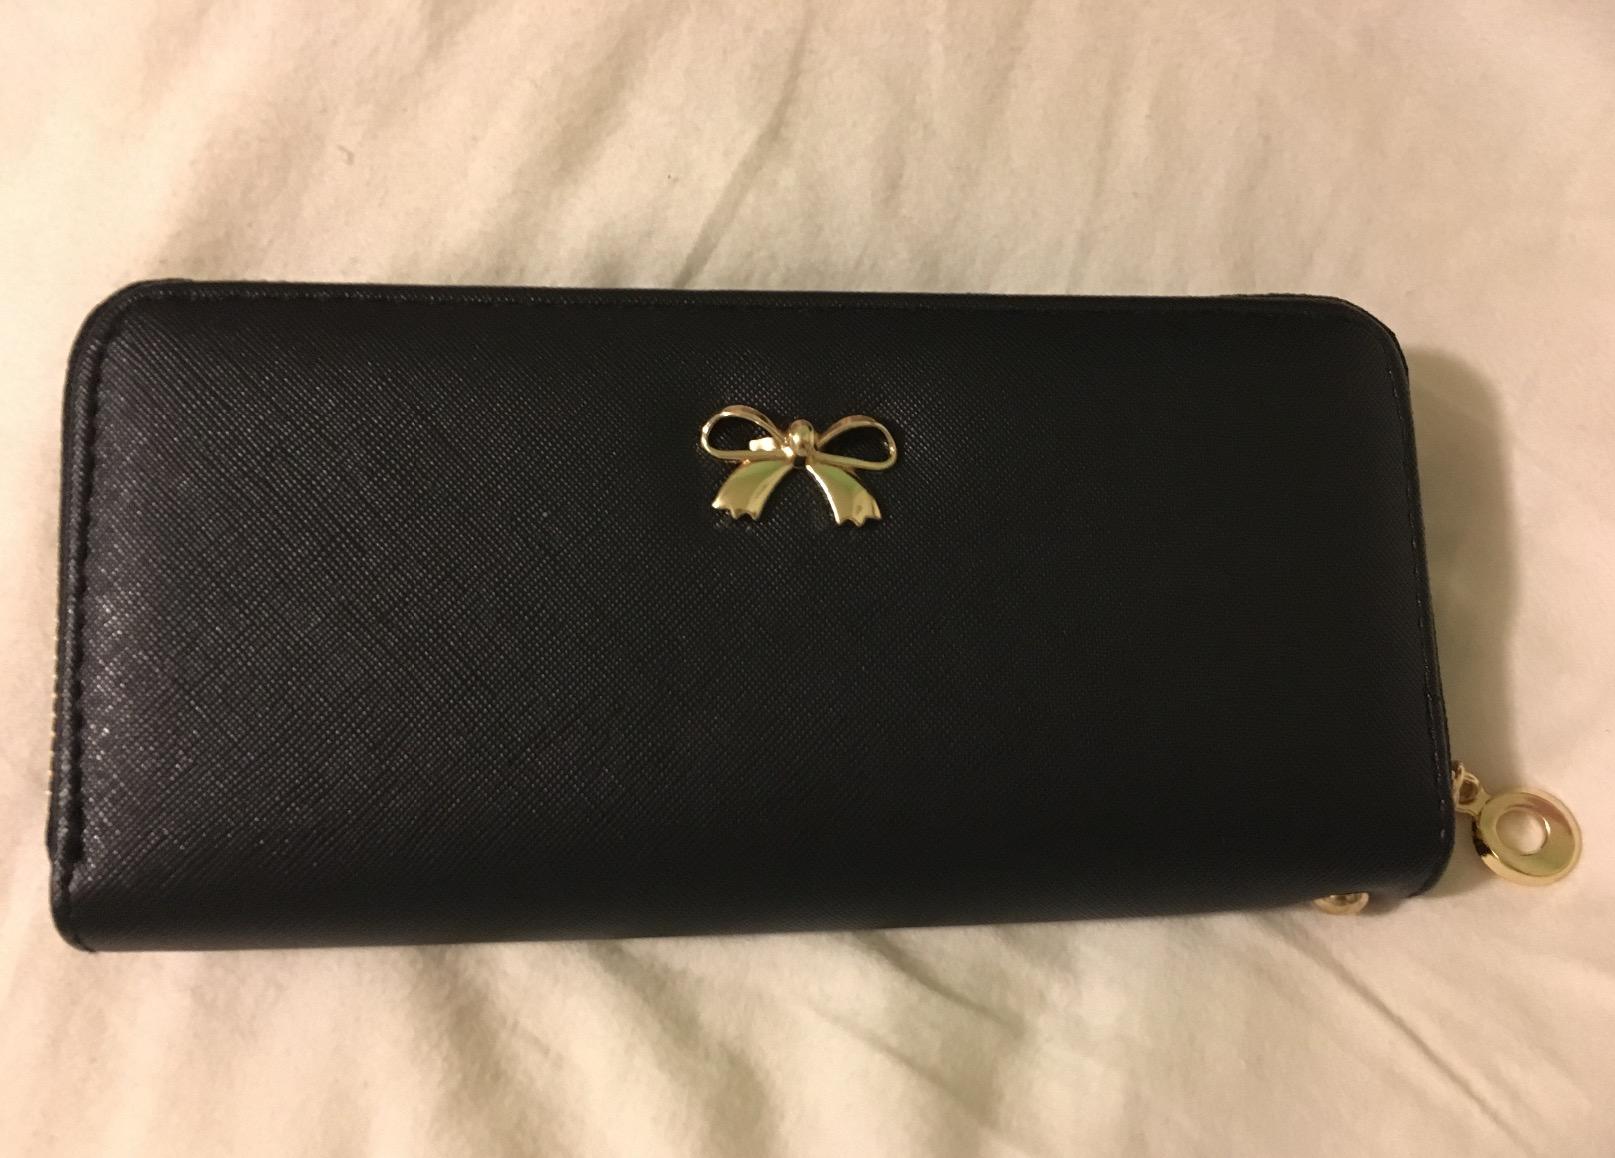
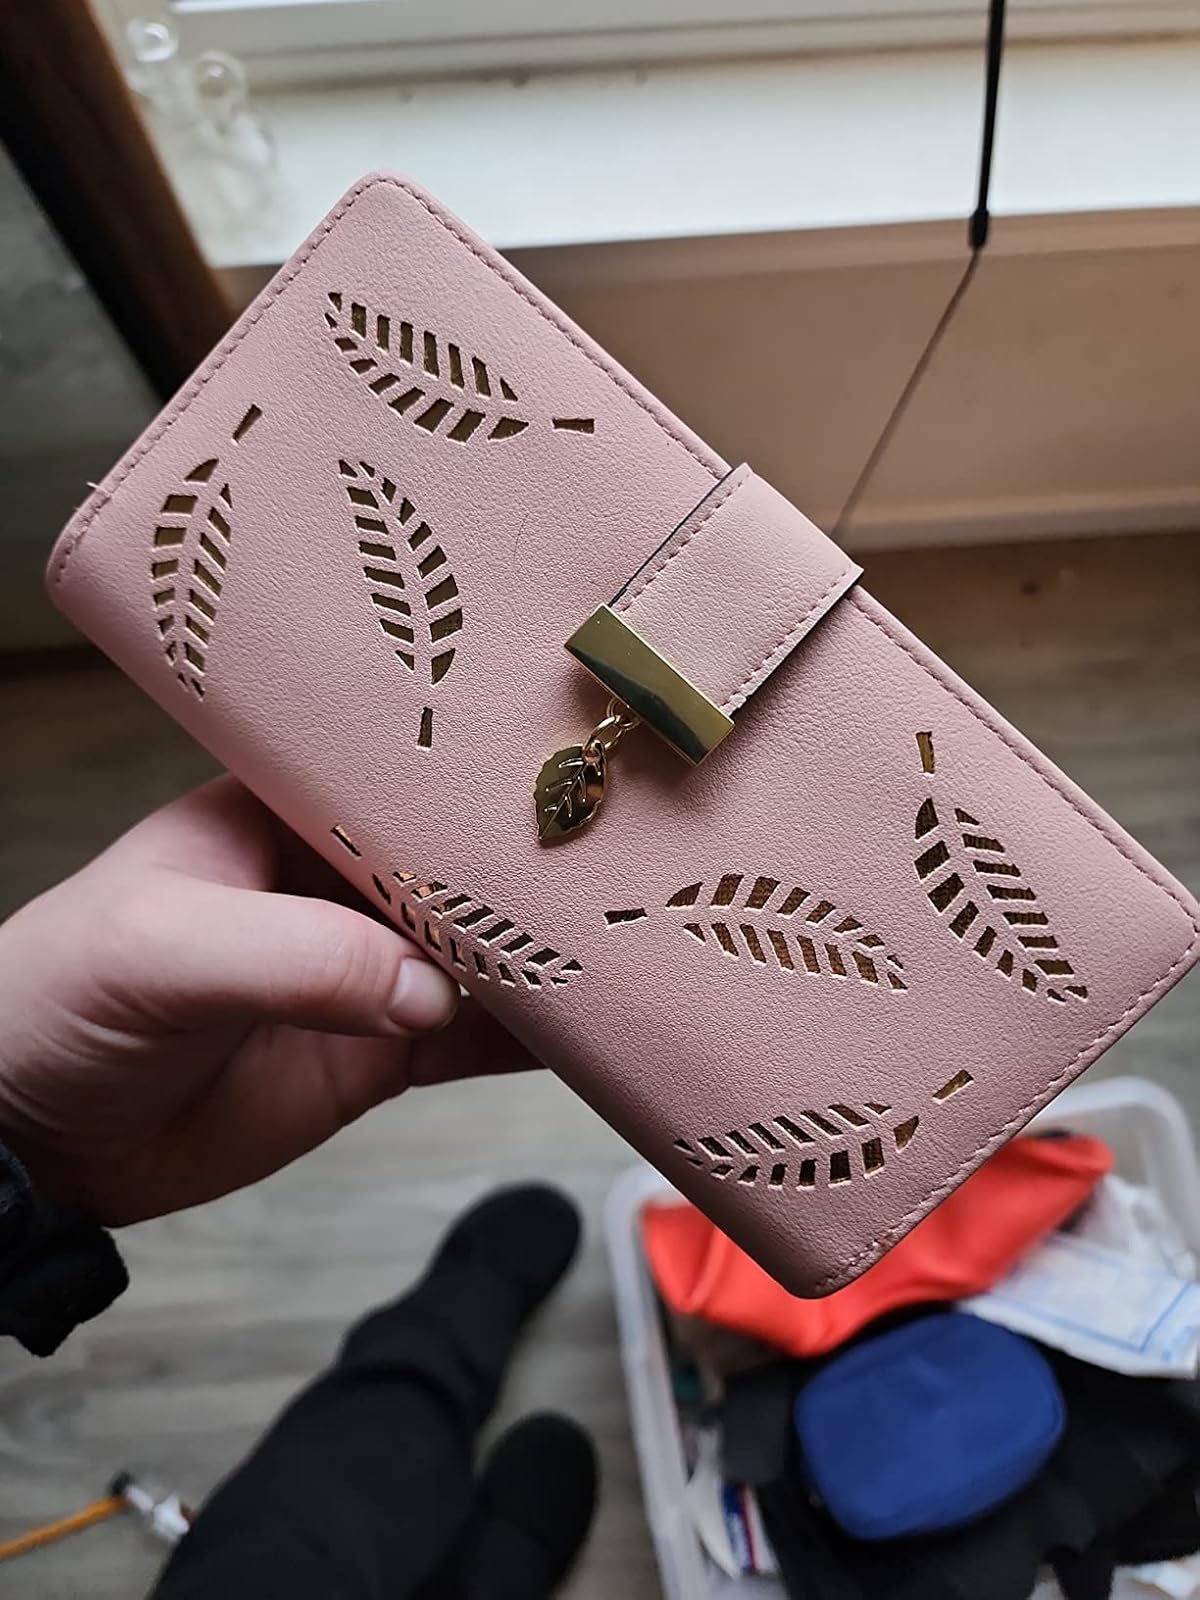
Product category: accessories_handbag
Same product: no